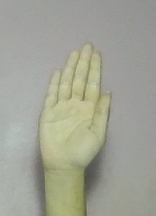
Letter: seen